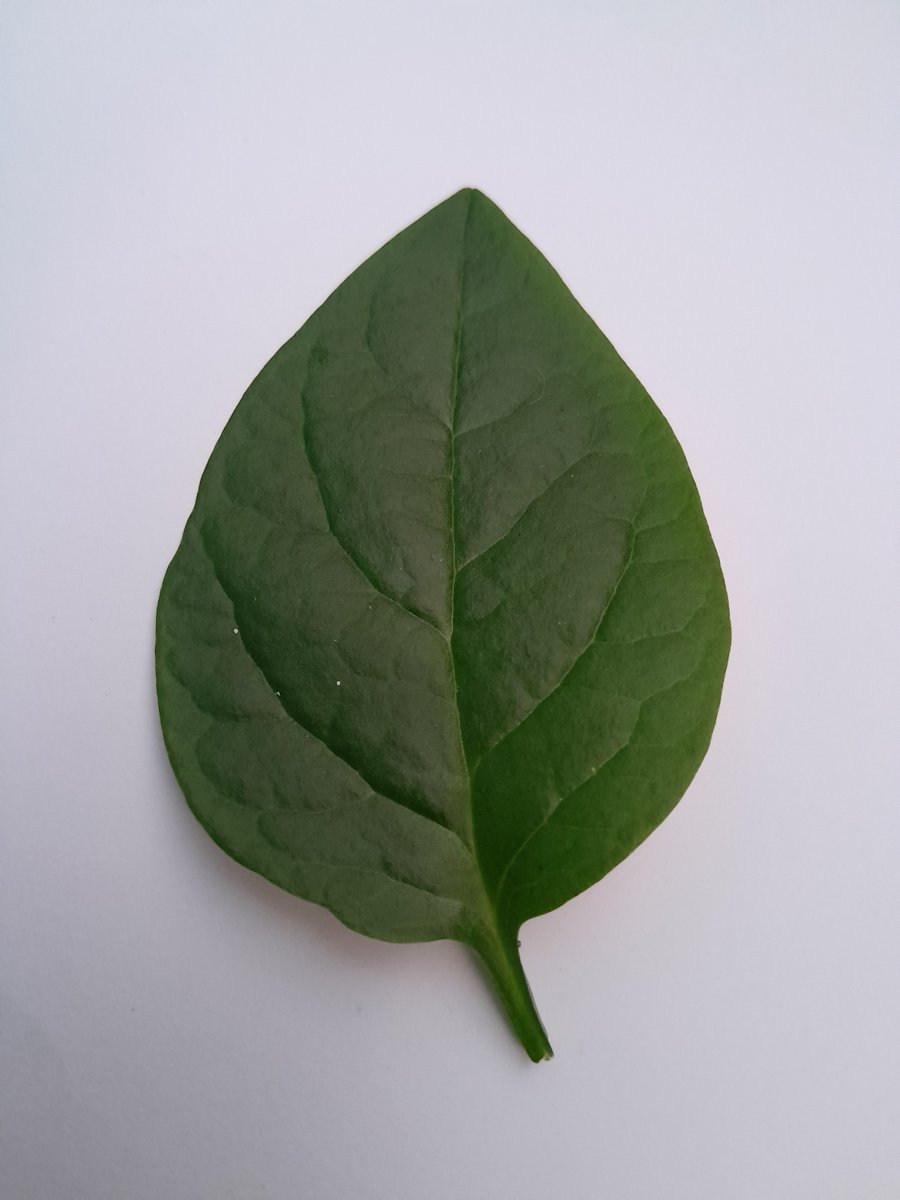
Label: Healthy-Leaf